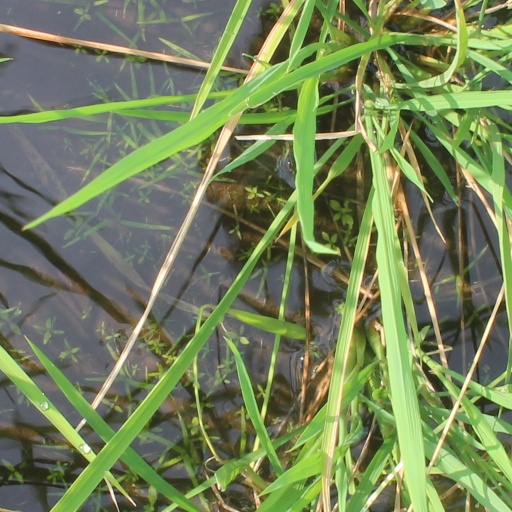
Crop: rice